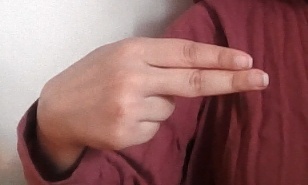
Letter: ain